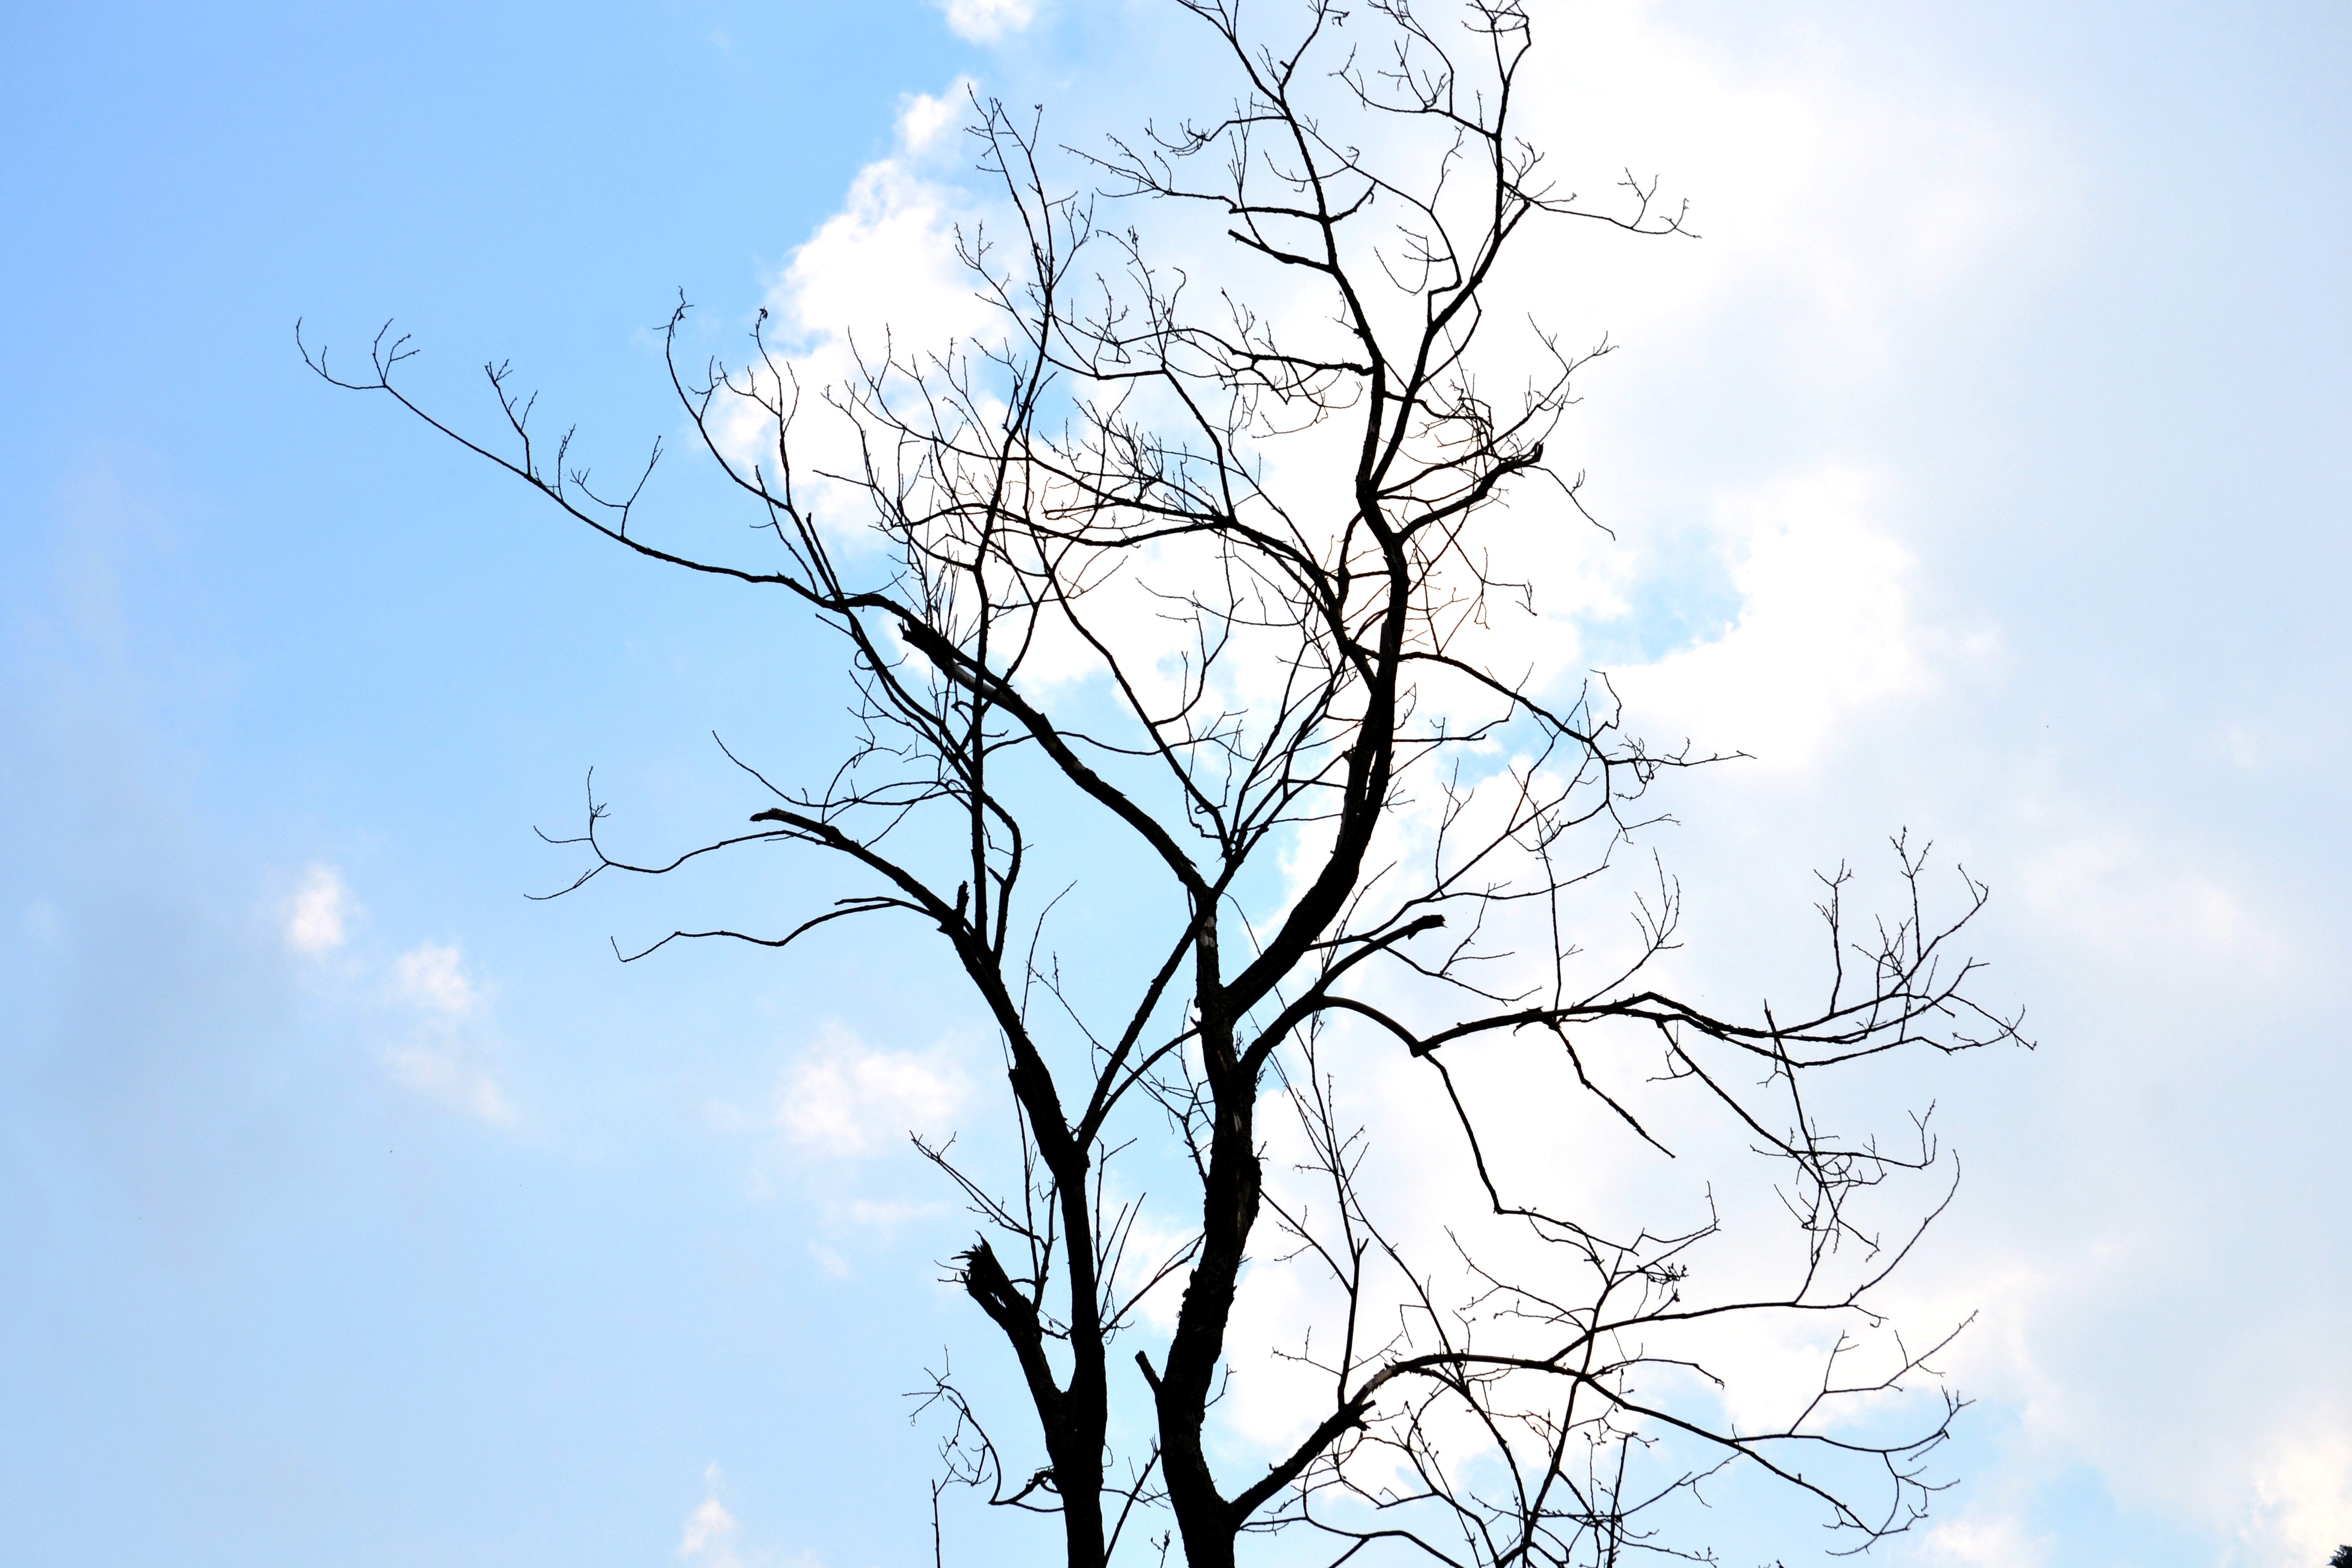
tree, nature, forest, grass, outdoor, branch, winter, cloud, plant, sky, wood, countryside, sunlight, fall, environment, foliage, rural, scenic, autumn, twig, ecology, atmospheric phenomenon, woody plant